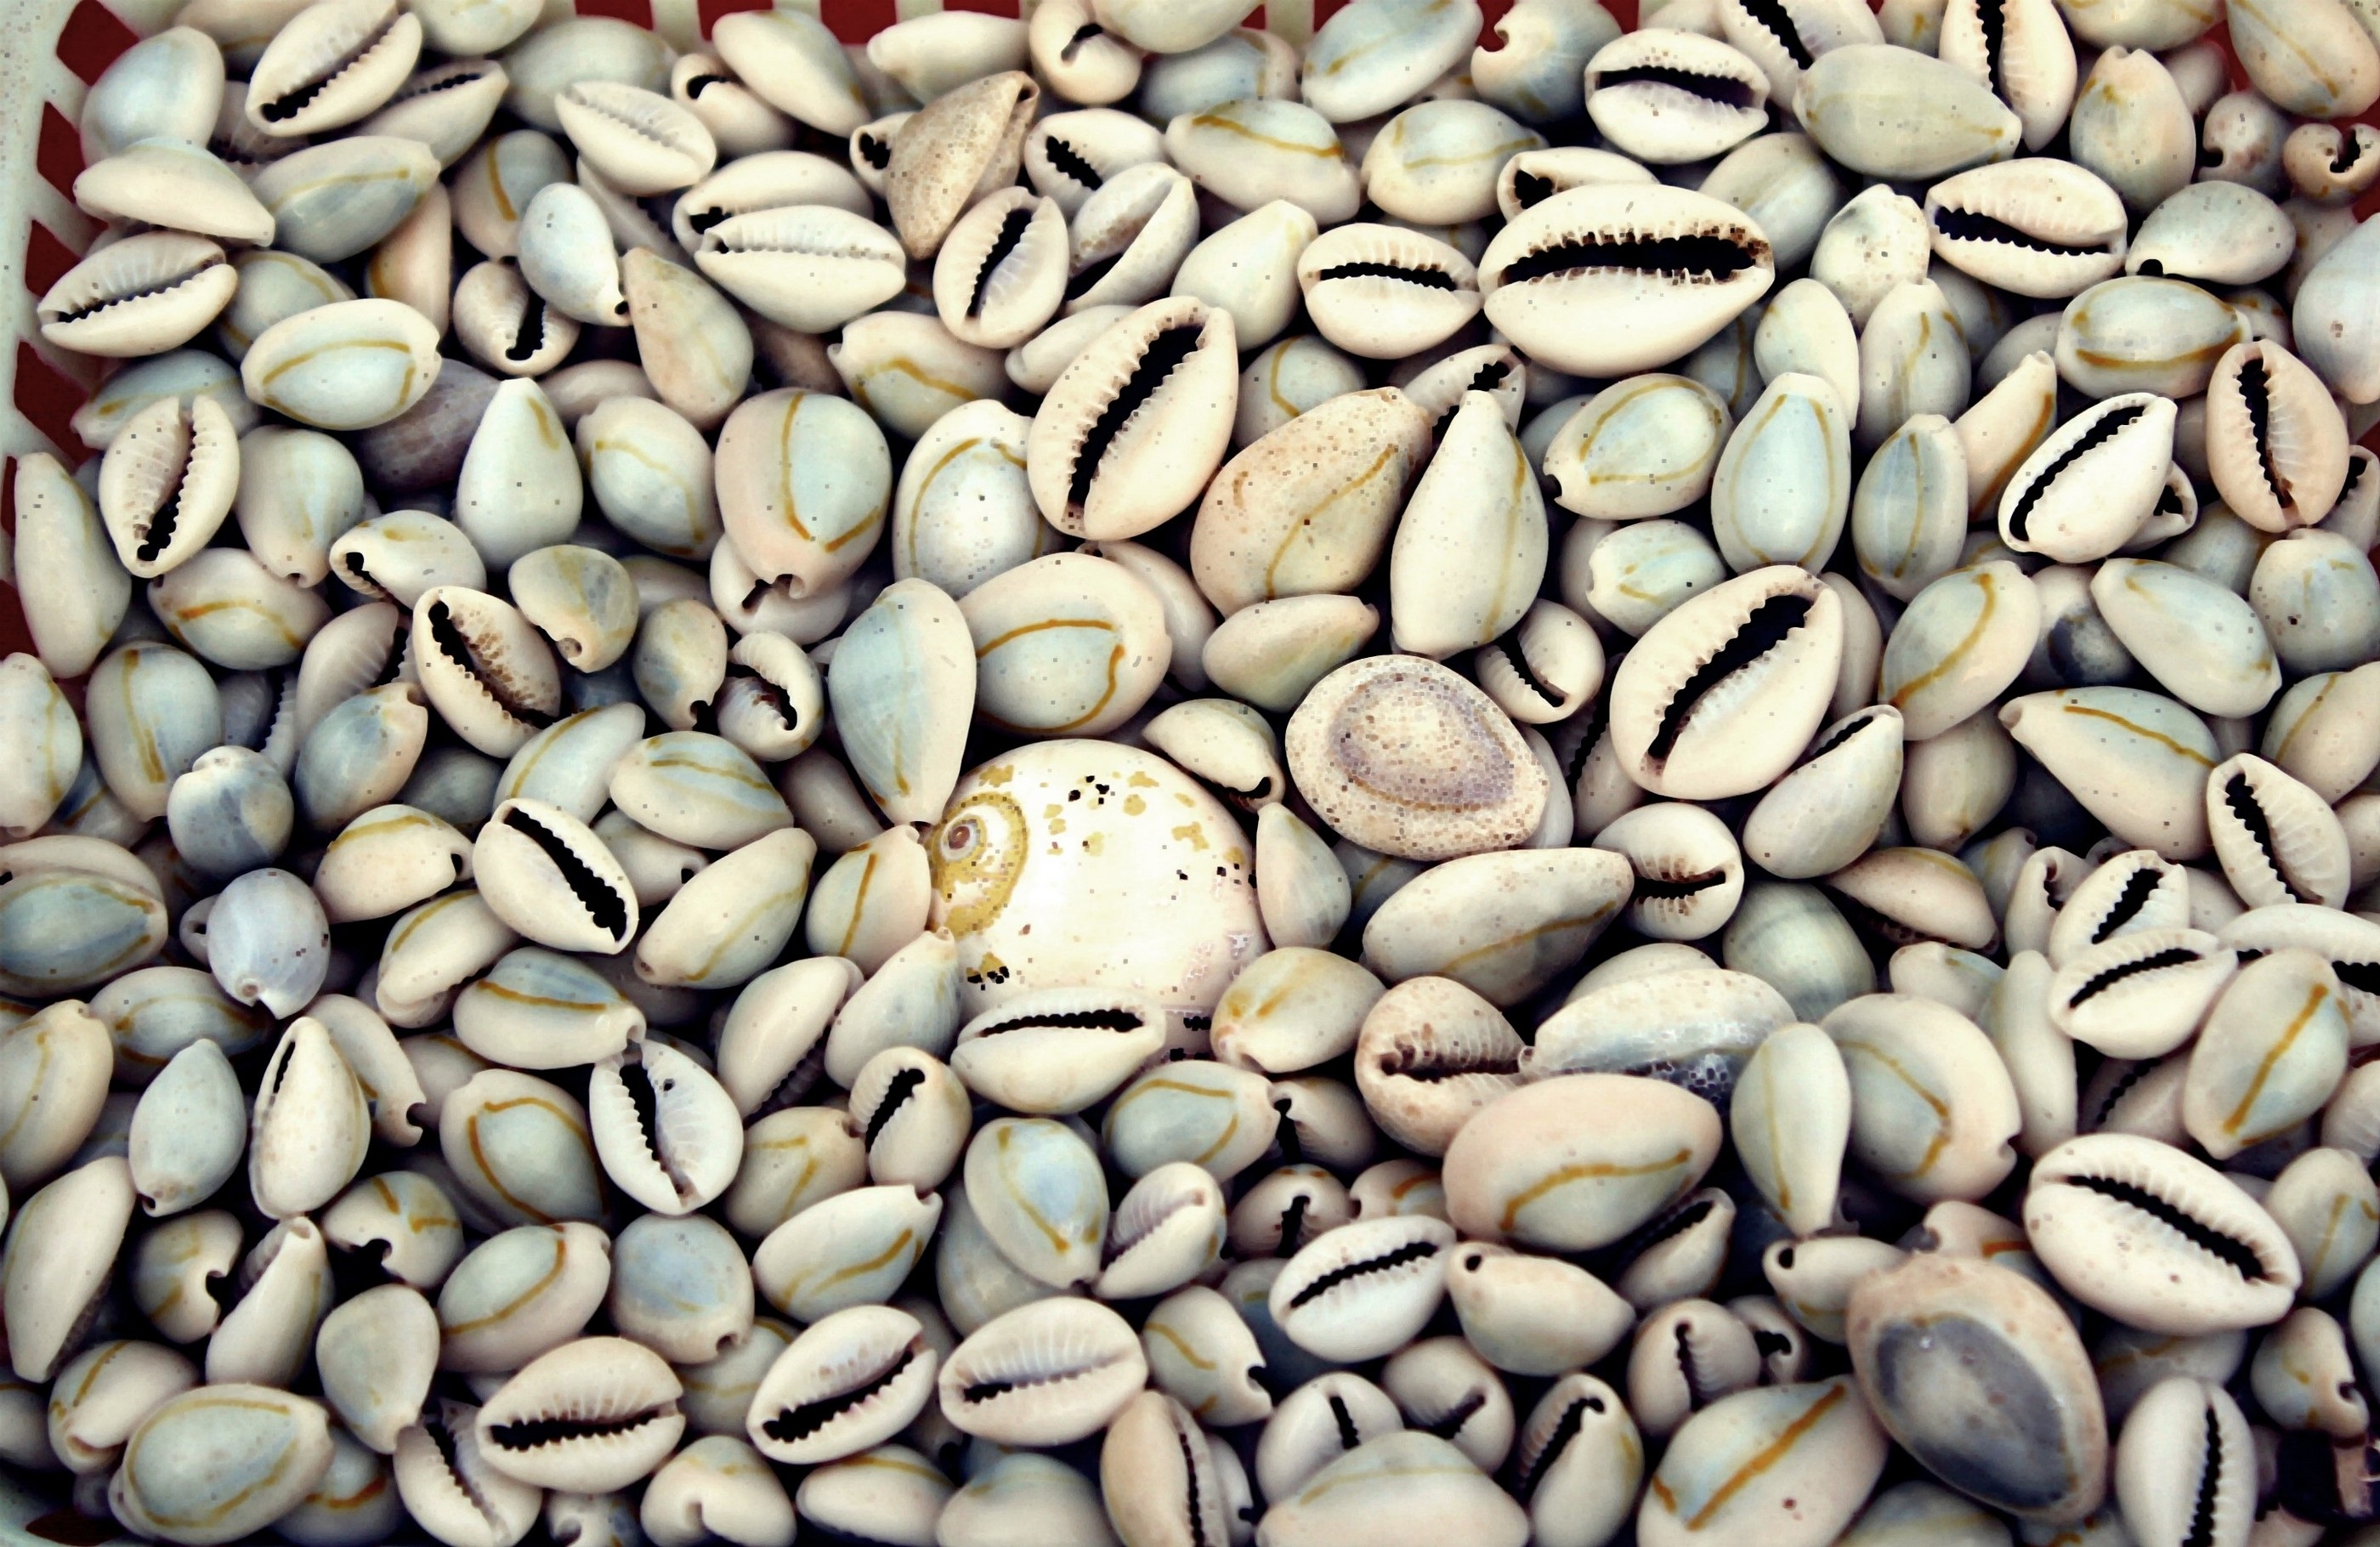
beach, food, produce, vegetable, crop, shells, india, flowering plant, sunflower seed, grass family, land plant, common bean, nuts seeds